Sydney Richmond Burleigh

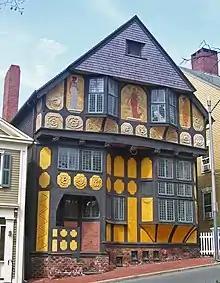
Burleigh designed the Fleur-de-lys Studios.

He was a painter in the realist style, consistent with the academic style of his teacher, Laurens. Mabel Ducasse, an art critic for the "Providence Journal", wrote of Burleigh’s art that "there is a quality in his work which suggests that of the masters of the Renaissance when they chose to employ line and wash. It is character — born of perfect certainty of touch and flowing freedom of line. It is seldom achieved by modern watercolorists, who most often mistake the function of their medium, which is that of drawing rather than painting."